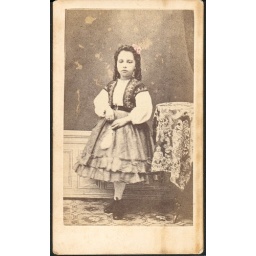
Young girl with flowers in her hair